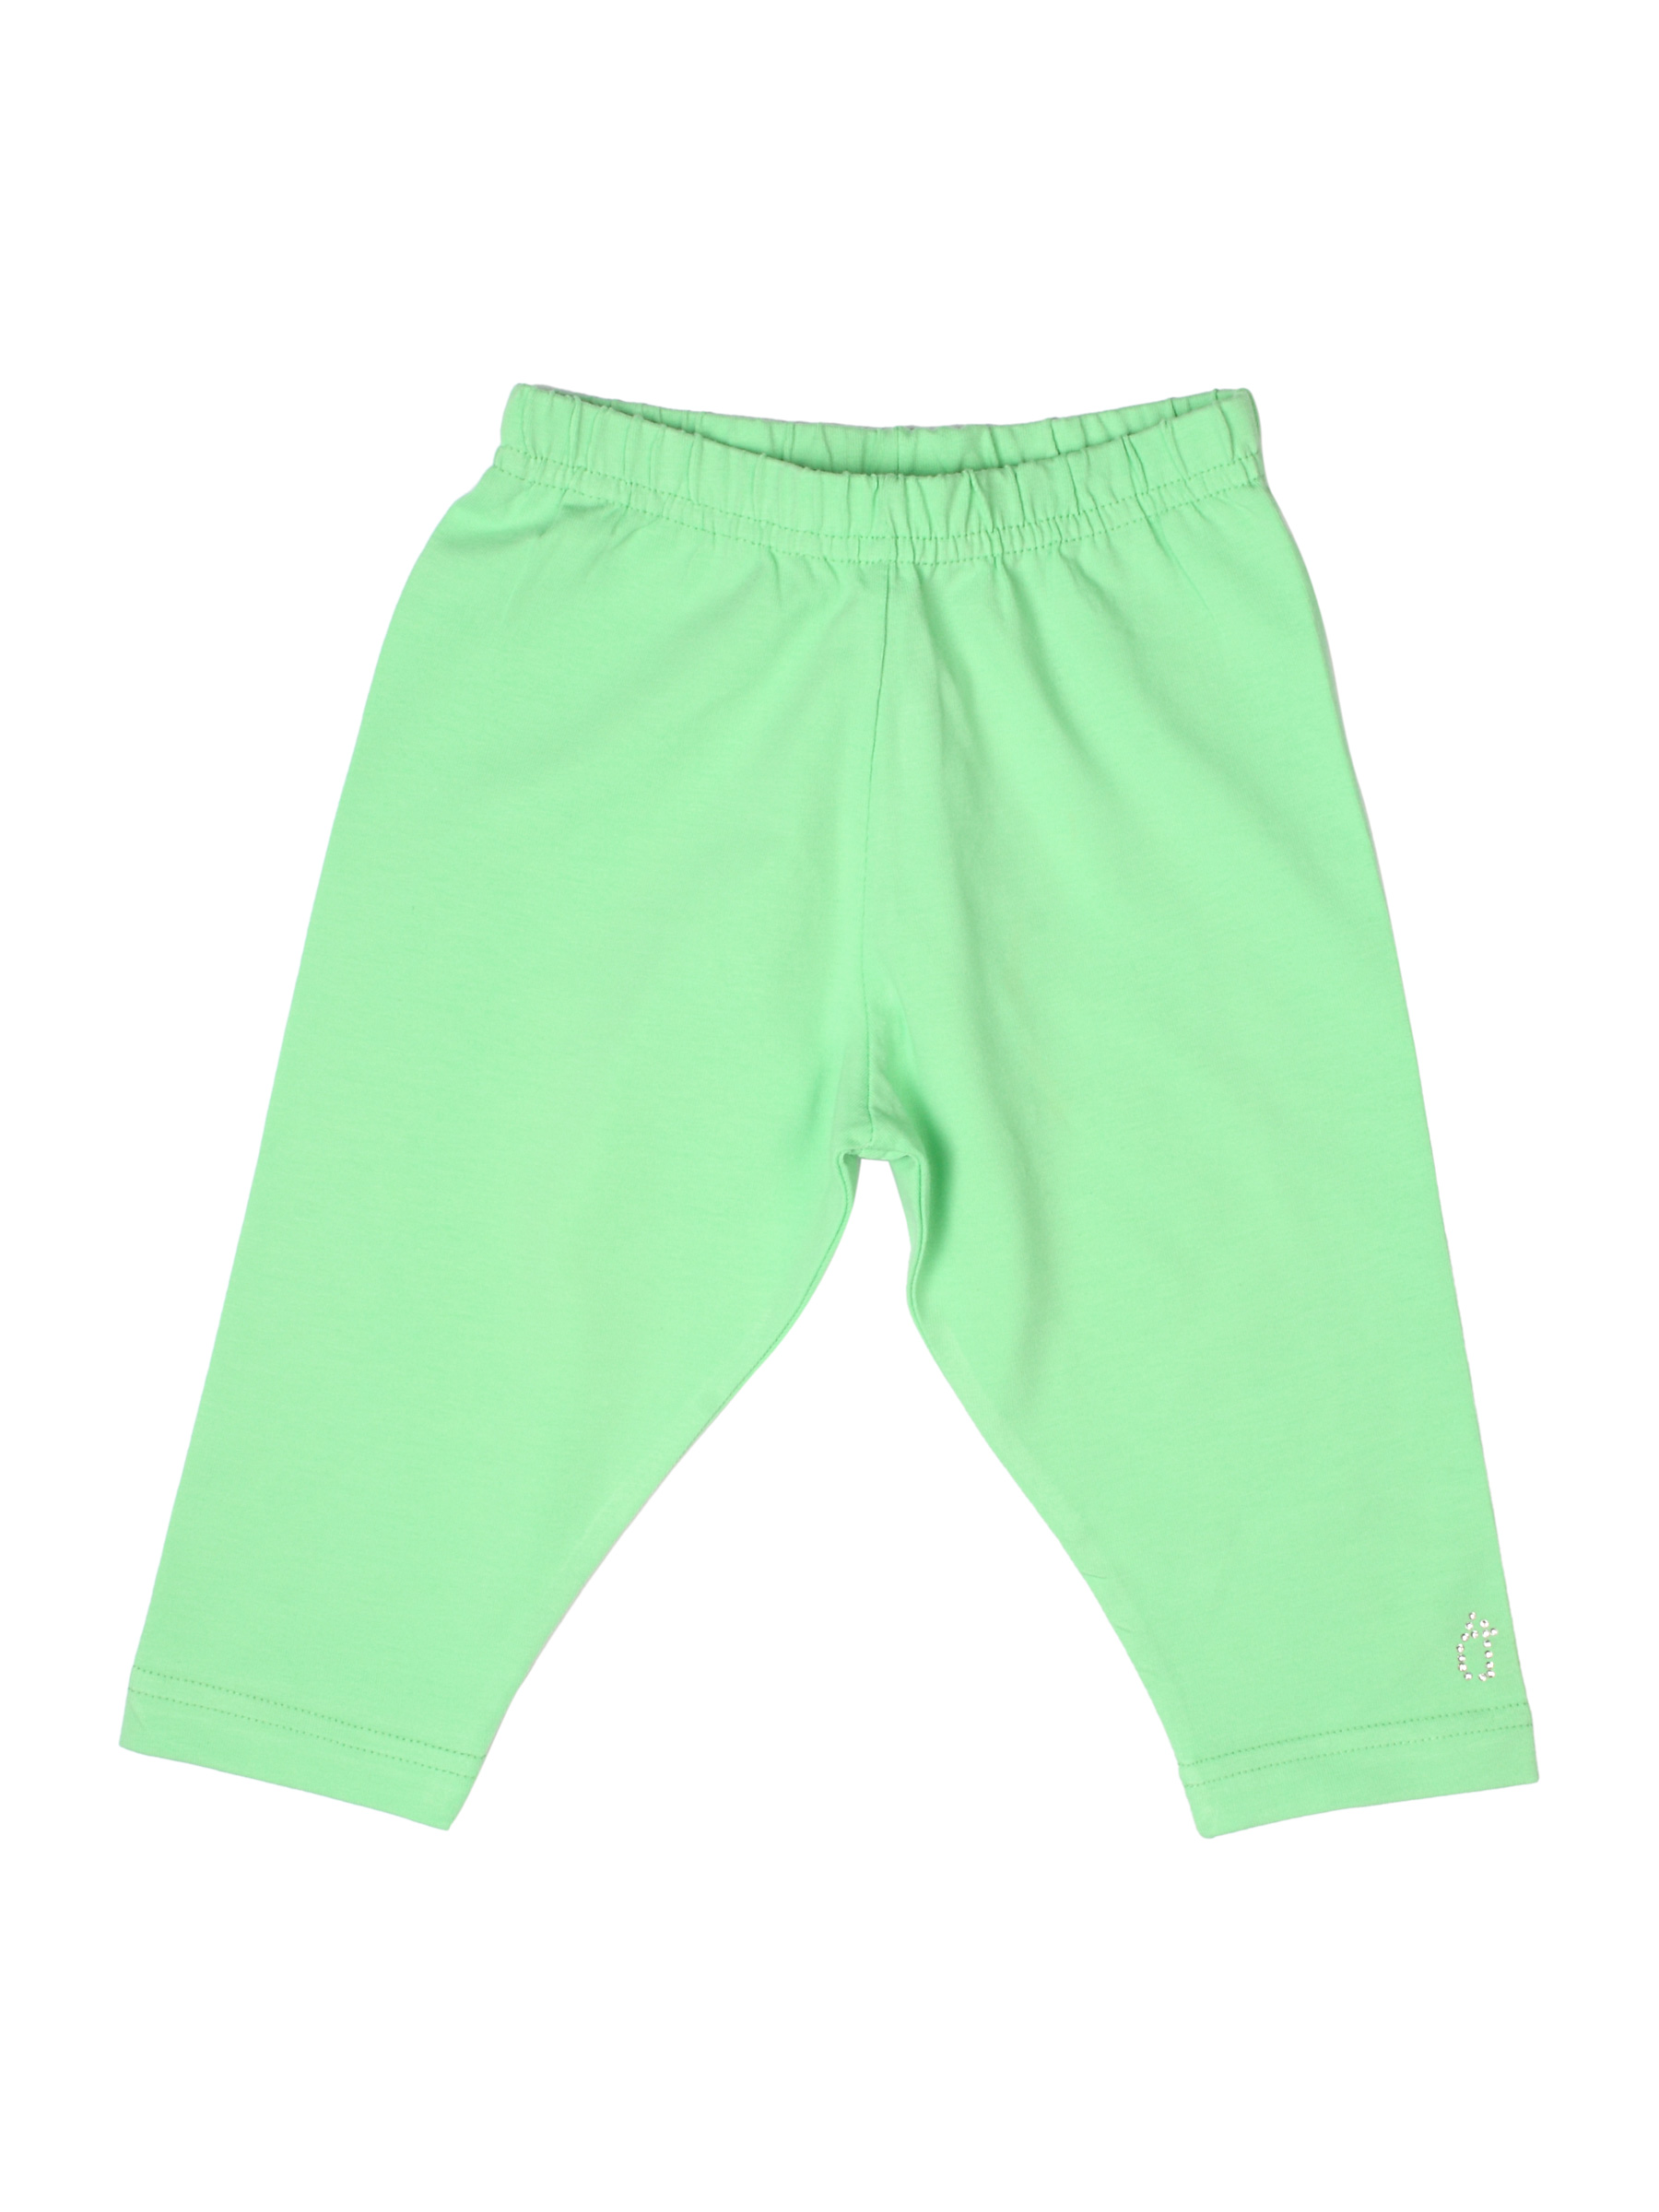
Gini and Jony Girls Green Leggings
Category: Apparel / Bottomwear / Leggings
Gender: Girls
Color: Green
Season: Summer 2012
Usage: Casual